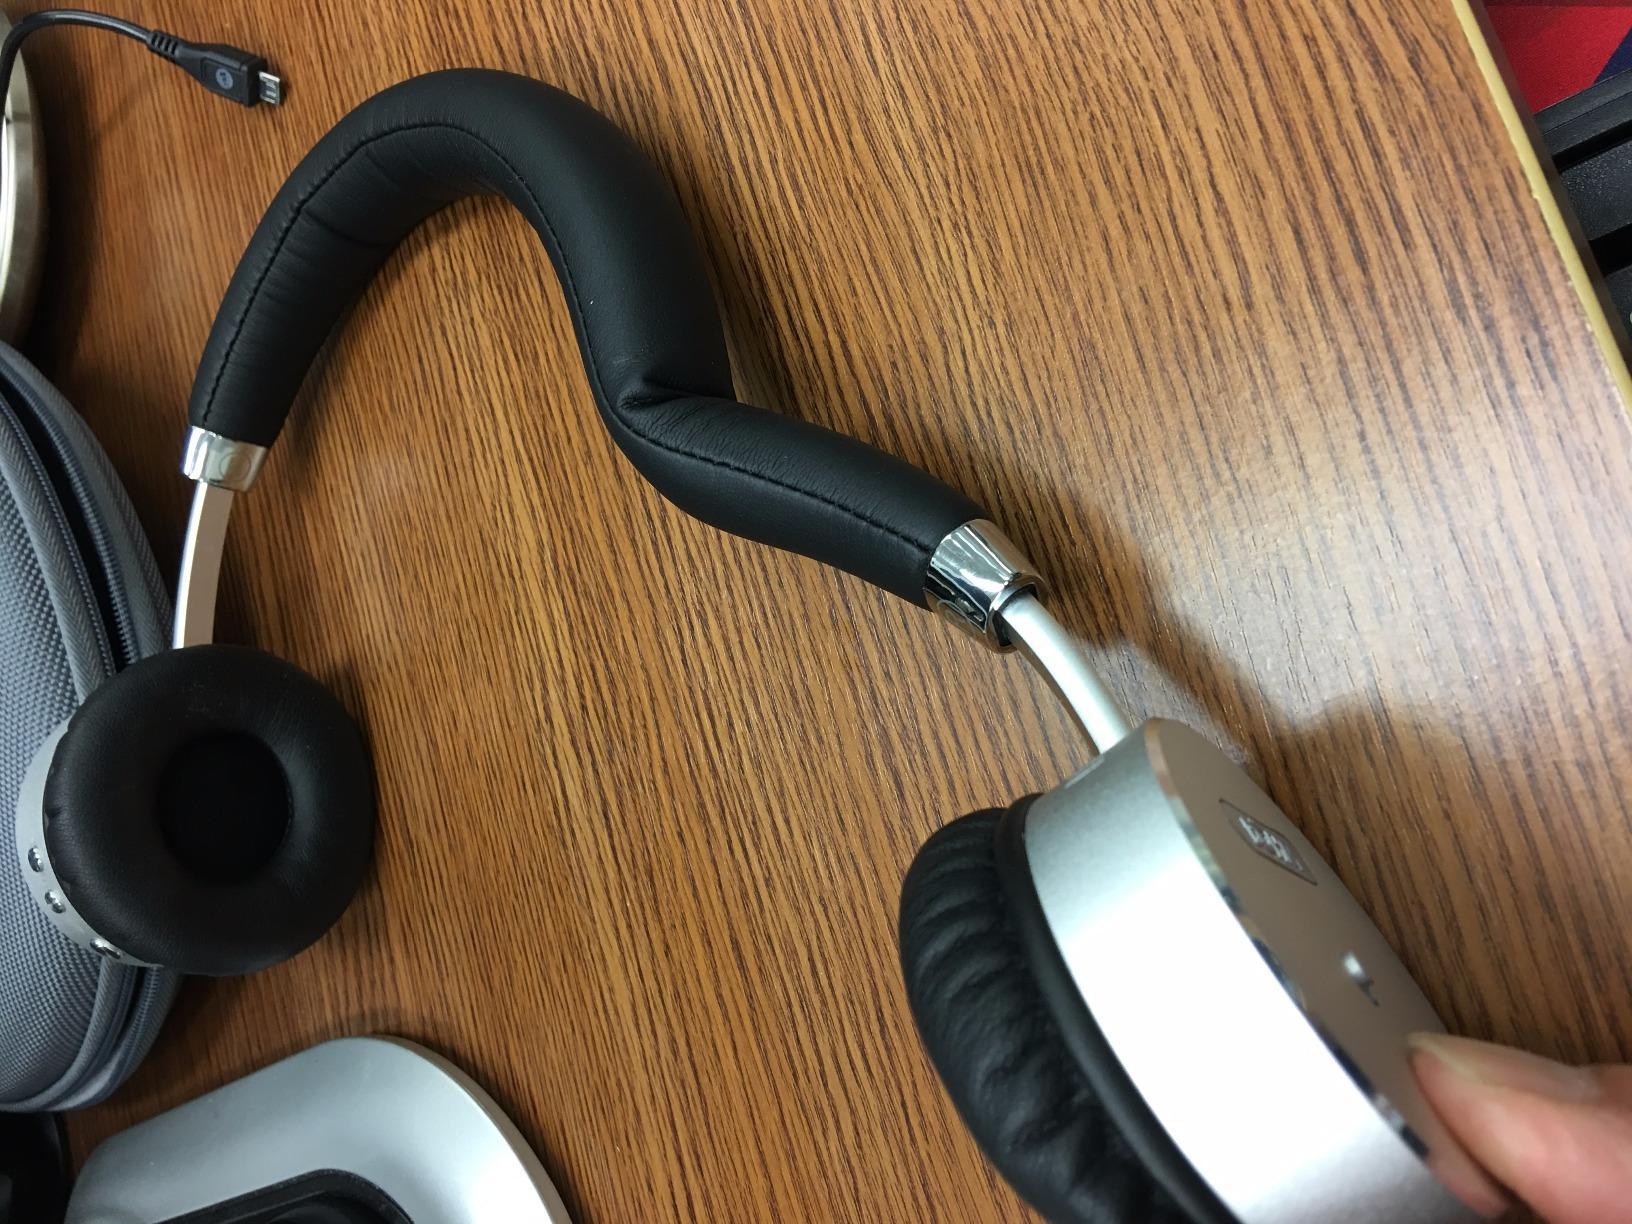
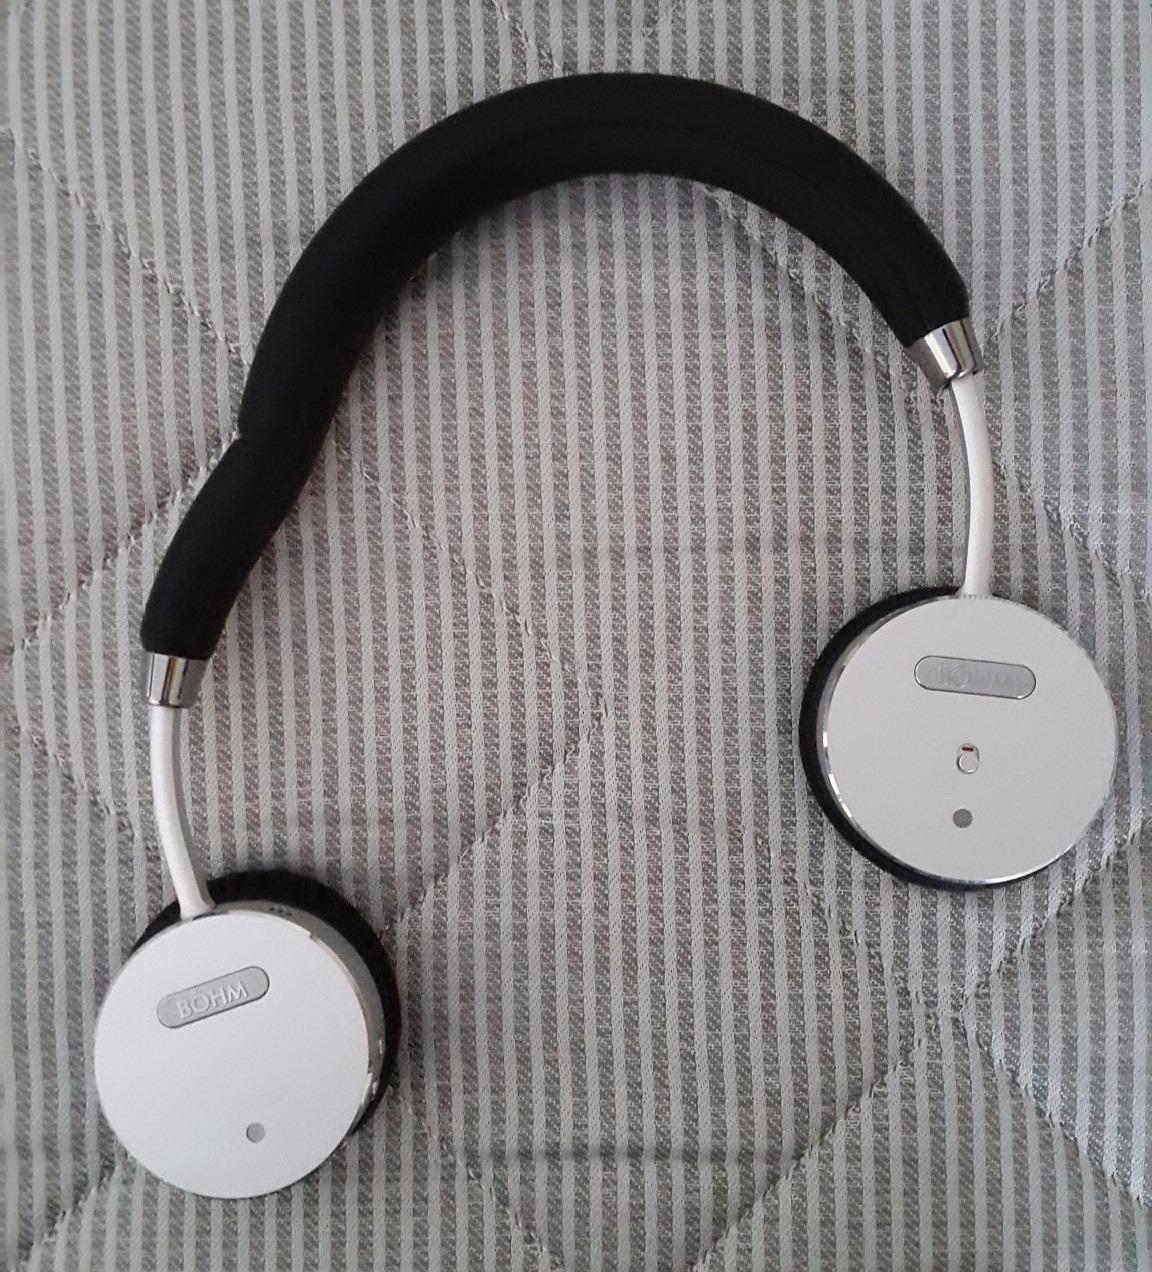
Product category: headphones
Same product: yes